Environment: lab
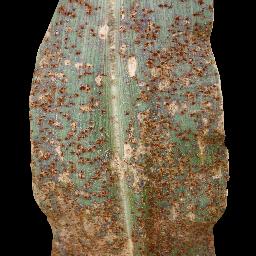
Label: common_rust